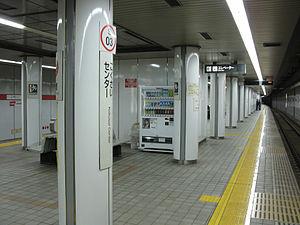
Kokusai Center est une station du métro de Nagoya sur la ligne Sakura-dōri dans l'arrondissement de Nakamura à Nagoya.